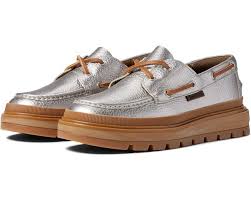
Label: Boat